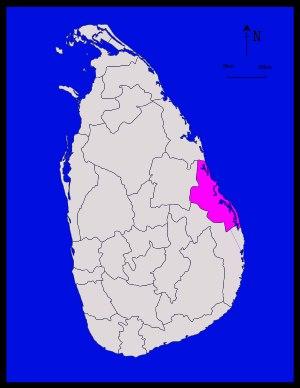
Le district de Batticaloa est un des vingt-cinq districts du Sri Lanka. Avec Trincomalee et Ampara, c'est l'un des districts de la province de l'Est. Il mesure 2 854 km², dont 2 610 km² de terres, et sa capitale est Batticaloa.